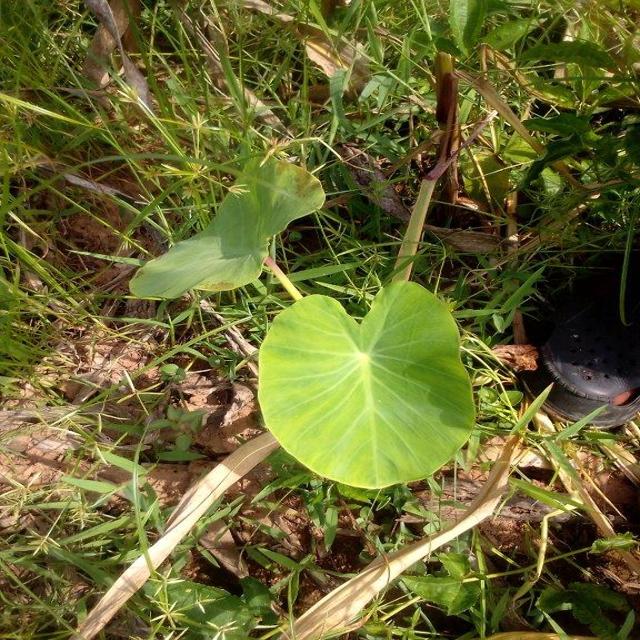
Label: Mid_Blight